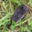
Label: shrew